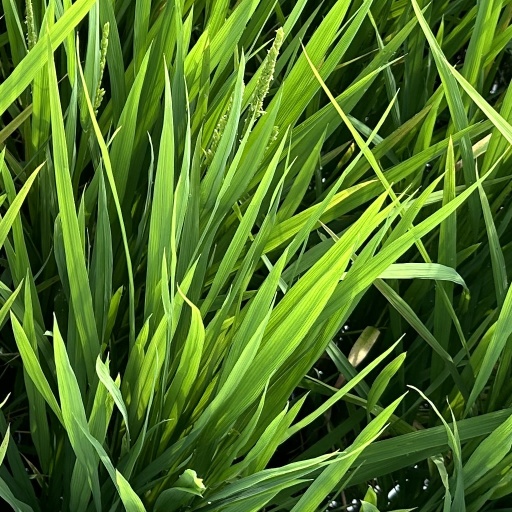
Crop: rice